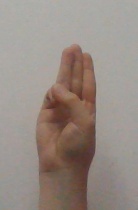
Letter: thaa